Toplessness

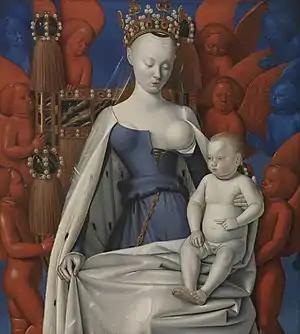
Agnès Sorel, known to appear topless in the French court, was the model for "Virgin and Child Surrounded by Angels", by Jean Fouquet (c. 1450).

In the South Pacific, toplessness was common prior to contact with Western missionaries, but is less common today. On the French territory of Moorea, toplessness is common. In the Marshall Islands, women were traditionally topless before contact with Western missionaries and still do not sexually objectify female breasts as is common in much of Western society. Marshall Island women typically swim in their muumuus which today are made of a fine polyester that dries quickly. Wearing of bikinis and one-piece, breast-covering swimsuits in the Marshall Islands is mainly seen at Western, restricted-access beaches and swimming pools like those at private resorts or on United States government facilities on the Kwajalein Atoll within the Ronald Reagan Ballistic Missile Defense Test Site.